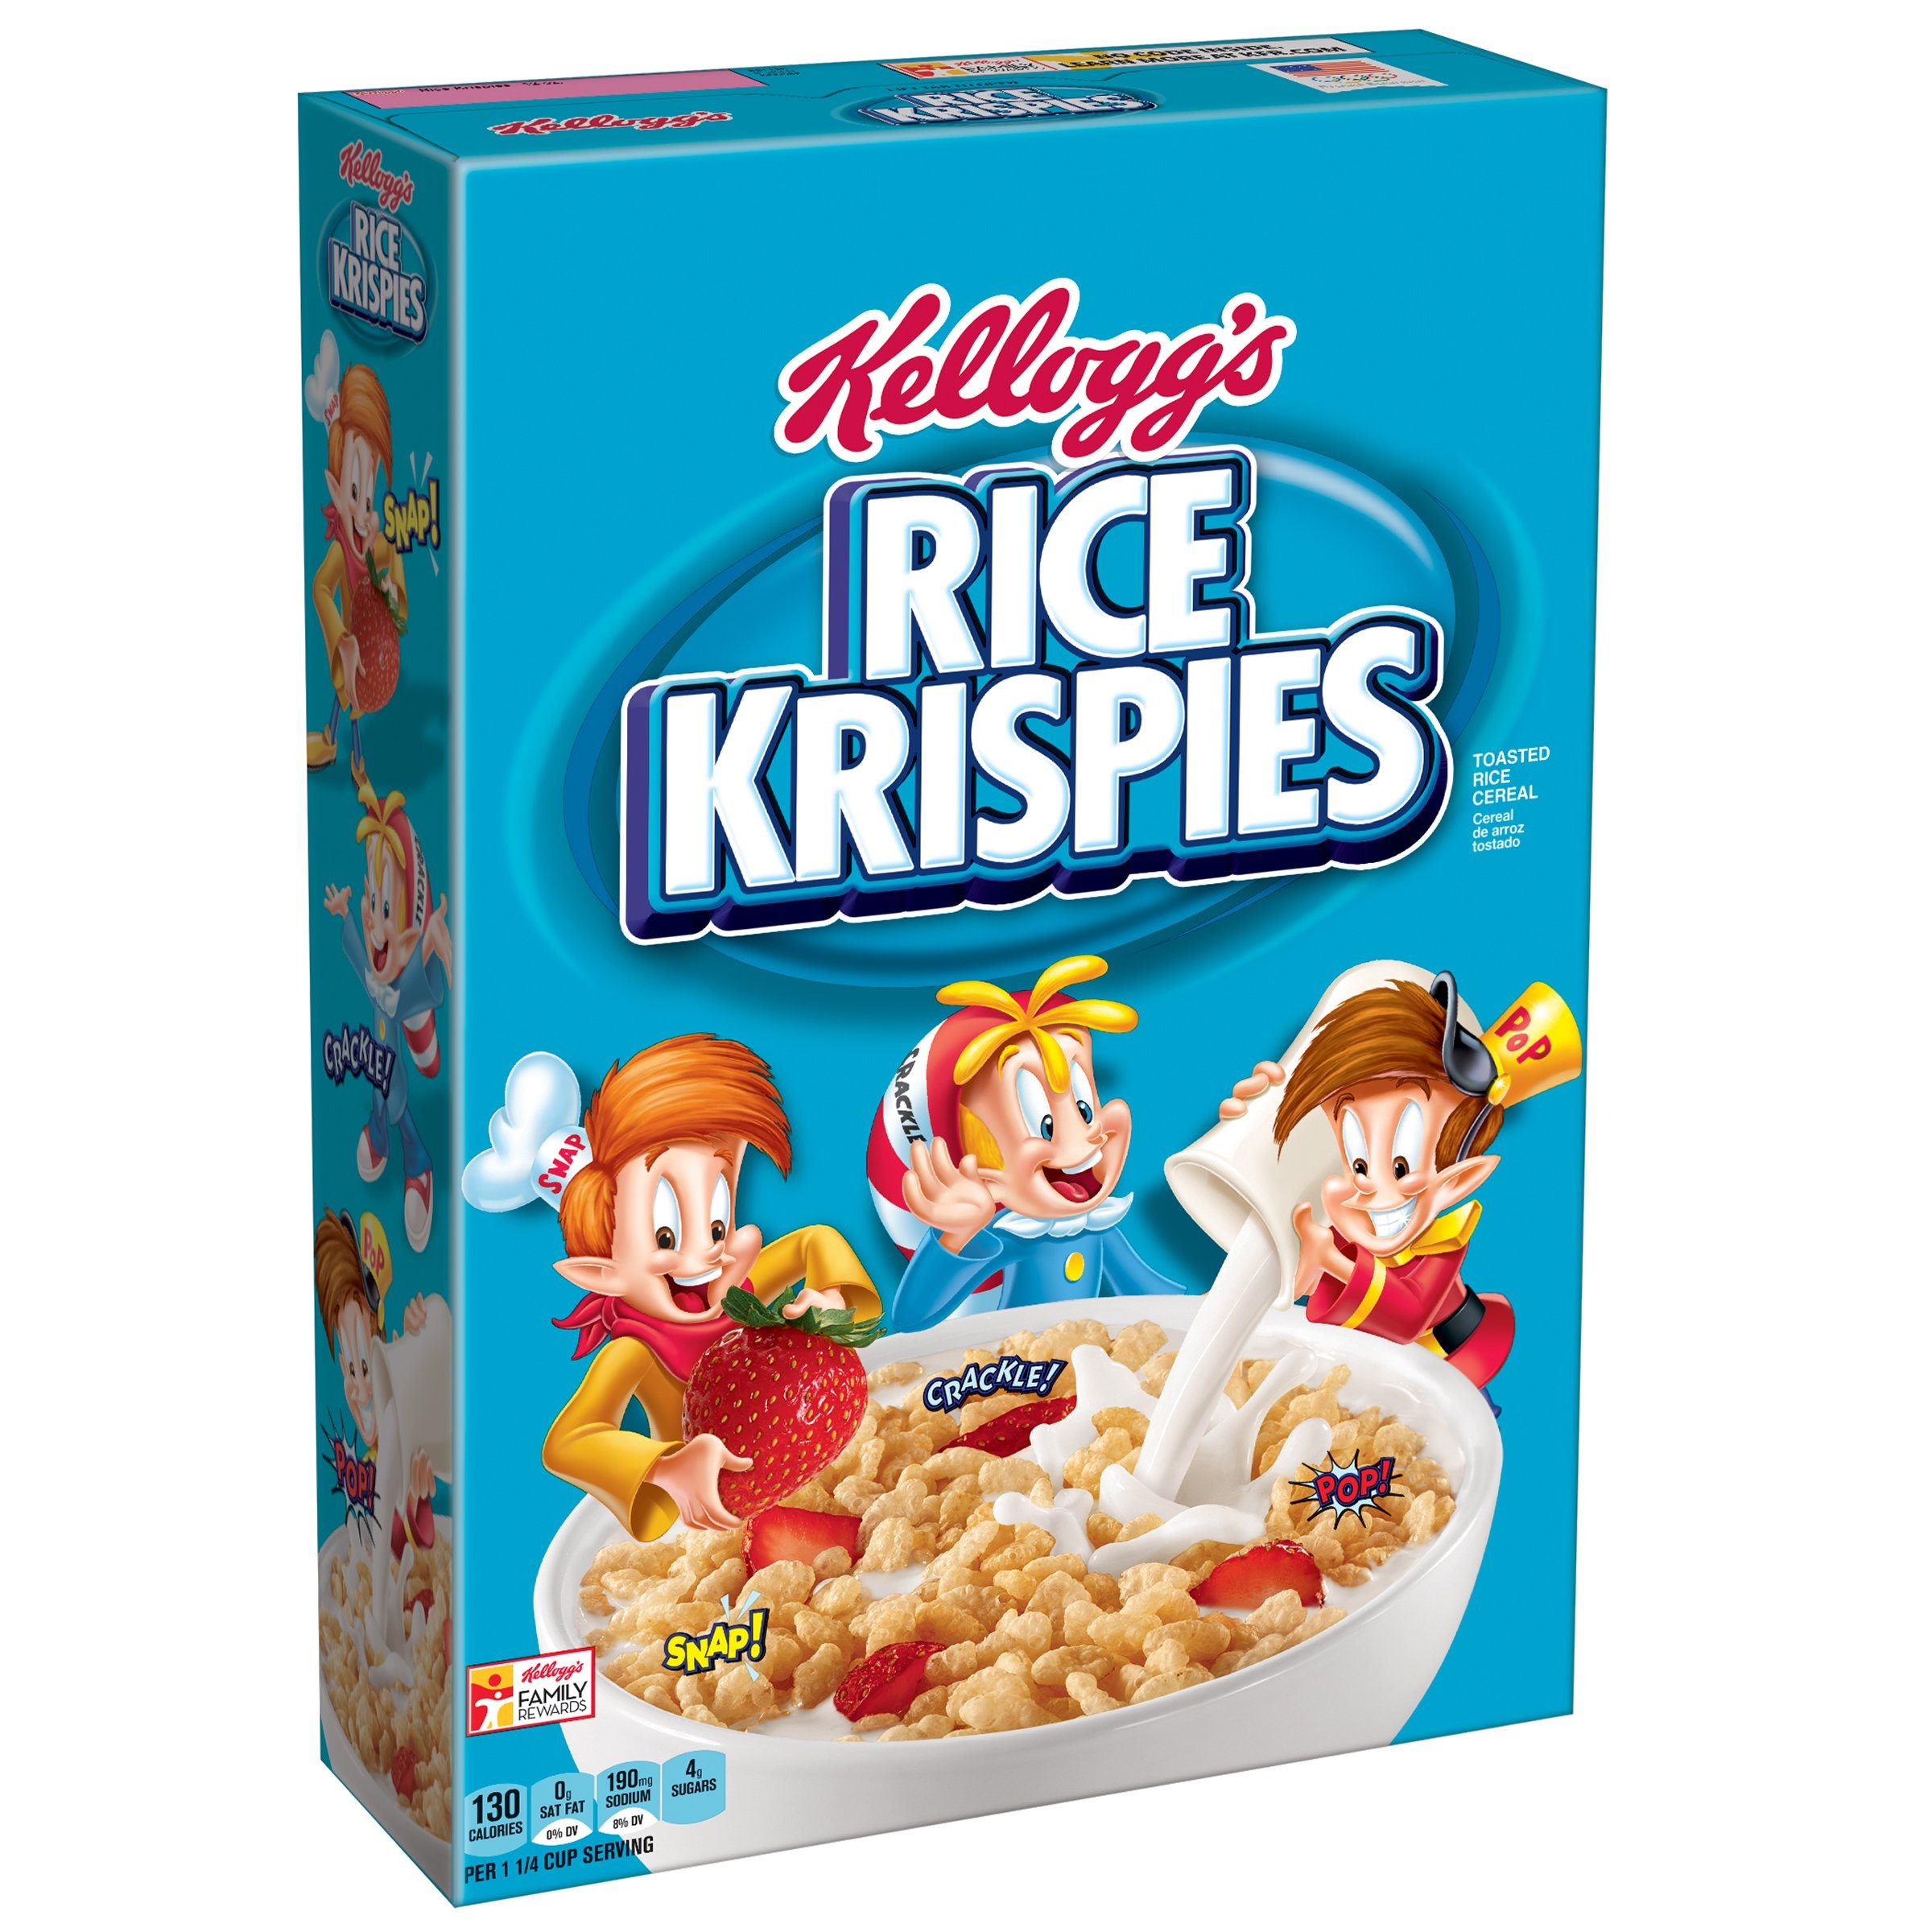
Item Name: Kellogg's Rice Krispies Breakfast Cereal, 12 Ounce Box (Pack of 4)
Bullet Point 1: One pack of four, 12-ounce boxes of Kellogg's Rice Krispies toasted rice cereal
Bullet Point 2: Approximately ten 1.25-cup (33-gram) servings per box; 40 servings total
Bullet Point 3: 25% of recommended folic acid and vitamins A, B6, B12, C, and E
Bullet Point 4: 50% of recommended iron
Bullet Point 5: Classic oven-roasted cereal delivers snap-crackle-pop with a load of vitamins
Value: 48.0
Unit: Ounce

Price: 7.3